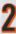
Number: 2